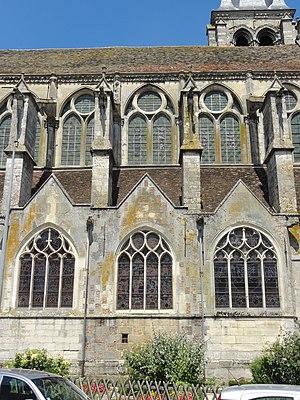
Élévation méridionale, 5e - 7e travée.
L'église Saint-Étienne de Brie-Comte-Robert est une église catholique paroissiale située dans la commune de Brie-Comte-Robert, en Île-de-France. Une communauté chrétienne et une église sont attestées à Brie-Comte-Robert dès le VIᵉ siècle. Les insignes reliques que le seigneur Robert II de Dreux rapporte de Terre sainte en 1192 motivent sans doute la construction de l'église actuelle. De style gothique, elle est influencée par la cathédrale Notre-Dame de Paris, mais aussi par l'église Saint-Merri. C'est un vaste édifice, élégant, élevé et lumineux, d'un plan homogène et d'une exécution particulièrement soignée, comme en témoignent la claire-voie et la rosace du chevet, le triforium et le recours systématique aux fûts de colonnette en délit. Les vitraux de la rosace orientale sont contemporains de la Sainte-Chapelle, et de la même facture. L'église est terminée vers 1230, sauf les deux premières travées, et les voûtes des trois premières travées. L'achèvement se fait en deux étapes, au XIVᵉ siècle, ce qui justifie une dédicace solennelle en 1363, et à la Renaissance, entre 1540 et 1545 environ.